Wissenschaft des Judentums

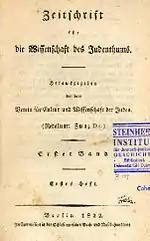
First edition from 1822

Despite the lack of success of the "Verein für Kultur und Wissenschaft der Juden", its principles inspired many Jewish thinkers to invest their efforts in a wider "Wissenschaft des Judentums" movement, and also provoked a conservative reaction (see Opposition). The historian Amos Elon, in his book "The Pity of It All", places the movement in the context of anti-Semitic riots in Germany in 1819. The purpose, Elon writes, "was to bring ordinary Jews into the orbit of German "Kultur" and at the same time reinforce their Jewish identity by bridging the gulf between secular and religious education"; the movement sought to explore Judaism as "both secular civilization and religion", and thereby "help young Jews to remain Jews", even as they moved to a more secular view. According to Dr. Henry Abramson, the primary aim of the proponents of the movement was to articulate a modality of Jewish identity that was consonant with nineteenth century values, and where Jews had to demonstrate that they were patriotic members of their own societies, and at the same time express their Judaism proudly. The movement took on slightly differing characteristics in different national contexts so that, for example, the nature of the Anglo-Jewish movement was affected by the more ambivalent, less overtly hostile, state of Jewish-Christian relations in England; historical critical approaches to Bible were unpopular; a strong interest in rabbinic theology, liturgy, and prayer; an emphasis upon eccentricity, marginality, and challenges to normative rabbinic Judaism; and a widening of the scholarly franchise in England to women and non-established scholars.